Dacia

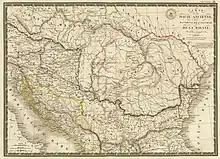
The map of Dacia by Brue Adrien Hubert (1826)

Dacia (Ancient Greek: Δακία) was the land inhabited by the Dacians, its core in Transylvania, stretching to the Danube in the south, the Black Sea in the east, and the Tisza in the west. The Carpathian Mountains were located in the middle of Dacia. It thus roughly corresponds to present-day Romania, as well as parts of Moldova, Bulgaria, Serbia, Hungary, Slovakia, Czech Republic, Poland and Ukraine.